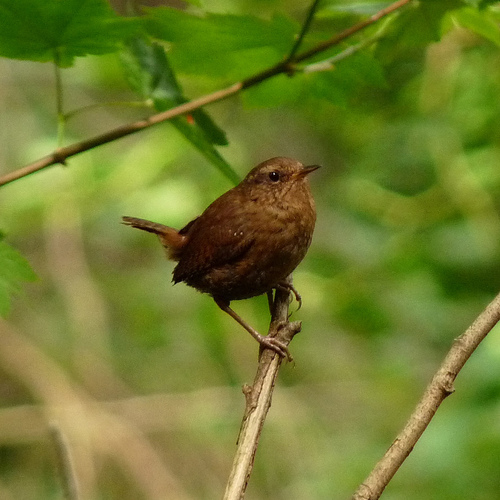
a brown bellied bird with a short brown bill.
this little guy is nearly all brown with a short narrow bill.
the small brown bird has skinny tarsals and a short brown beak.
this neutrally colored small bird is brown all over, with a small head in comparison to it's body.
a small orangeish-red bird that looks extra soft with a small beak.
this bird has wings that are brown and has a rotund body
this bird is brown with black and has a very short beak.
this particular bird has a belly that is brown and blacka small round brown bird with a small black beak.
this bird is completely brown with a small head and black eyes.
Species: Winter Wren